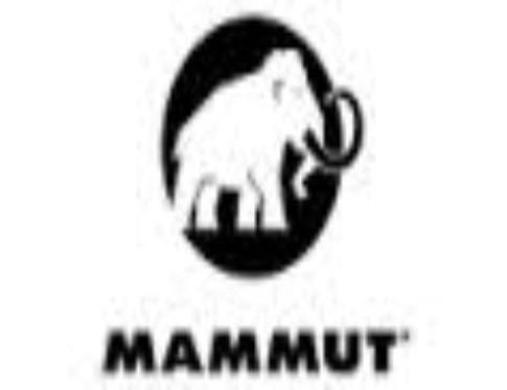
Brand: mammut
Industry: Sports